Waist–hip ratio

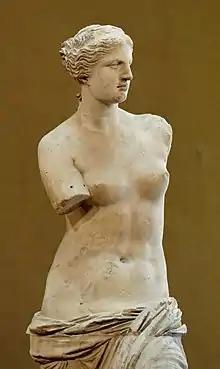
The Venus de Milo has a WHR value of 0.76.

The waist–hip ratio or waist-to-hip ratio (WHR) is the dimensionless ratio of the circumference of the waist to that of the hips.